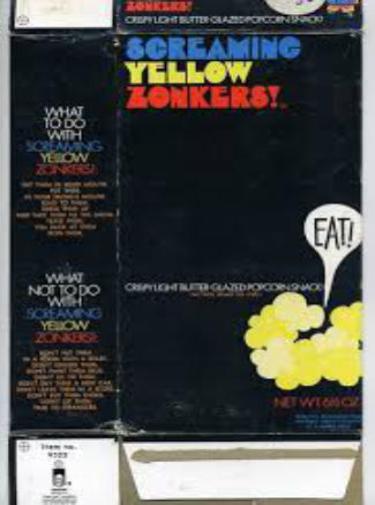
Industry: Food